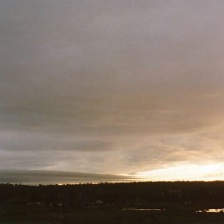
Cloud type: Stratocumulus